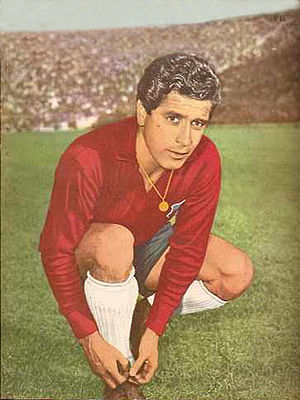
Jaime Ramírez
Jaime Caupolicán Ramírez Banda var en chilensk fodboldspiller fra Santiago.